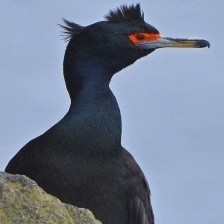
Species: RED FACED CORMORANT
Scientific name: PHALACROCORAX URILE